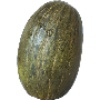
Label: Melon Piel de Sapo 1